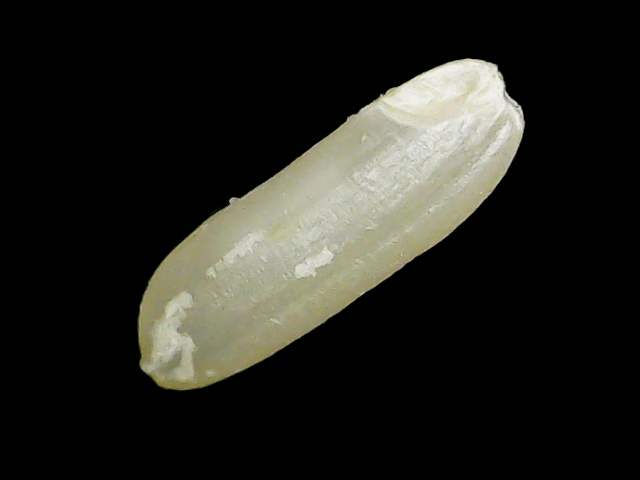
Rice variety: Binadhan26